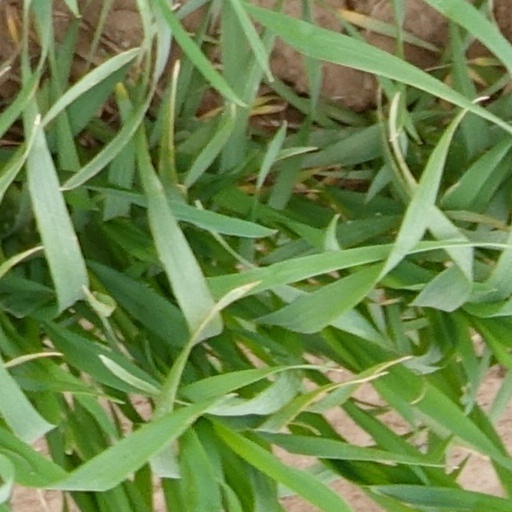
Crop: wheat